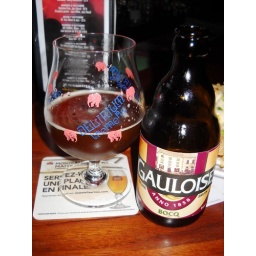
great Belgian dark; in a Belgian blonde glass. This one will have you seeing those pink elephants anyway...